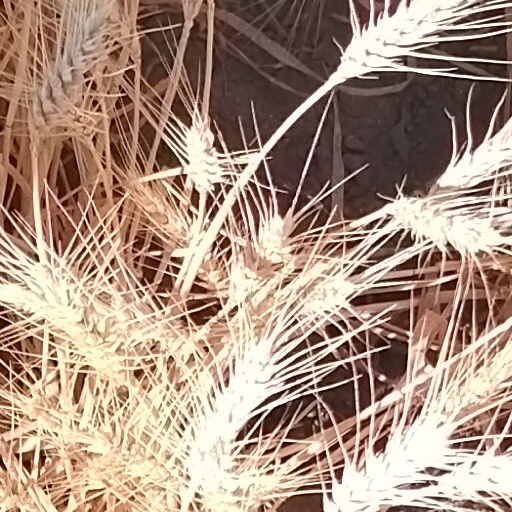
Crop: wheat